Kirikiri Station

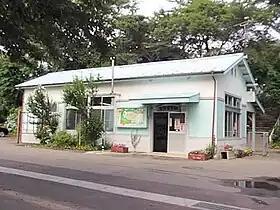
The old station building demolished in February 2012

Kirikiri Station opened on 5 April 1938. The station was absorbed into the JR East network upon the privatization of the Japan National Railways (JNR) on 1 April 1987. Operations on the Yamada Line between Miyako Station and Kamaishi Station were suspended after the 11 March 2011 Tōhoku earthquake and tsunami. The damaged station building was demolished in February 2012. As of 2018, the station have been rebuilt along with the rest of the closed segment of the Yamada Line. It was transferred to the Sanriku Railway upon completion on 23 March 2019. This segment joined up with the Kita-Rias Line on one side and the Minami-Rias Line on the other, which together constitutes the entire Rias Line. Accordingly, this station became an intermediate station of Rias Line.